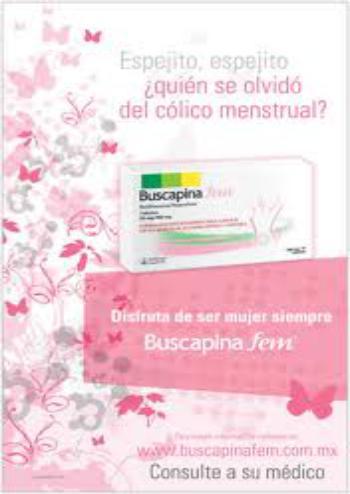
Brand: buscapina
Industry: Necessities